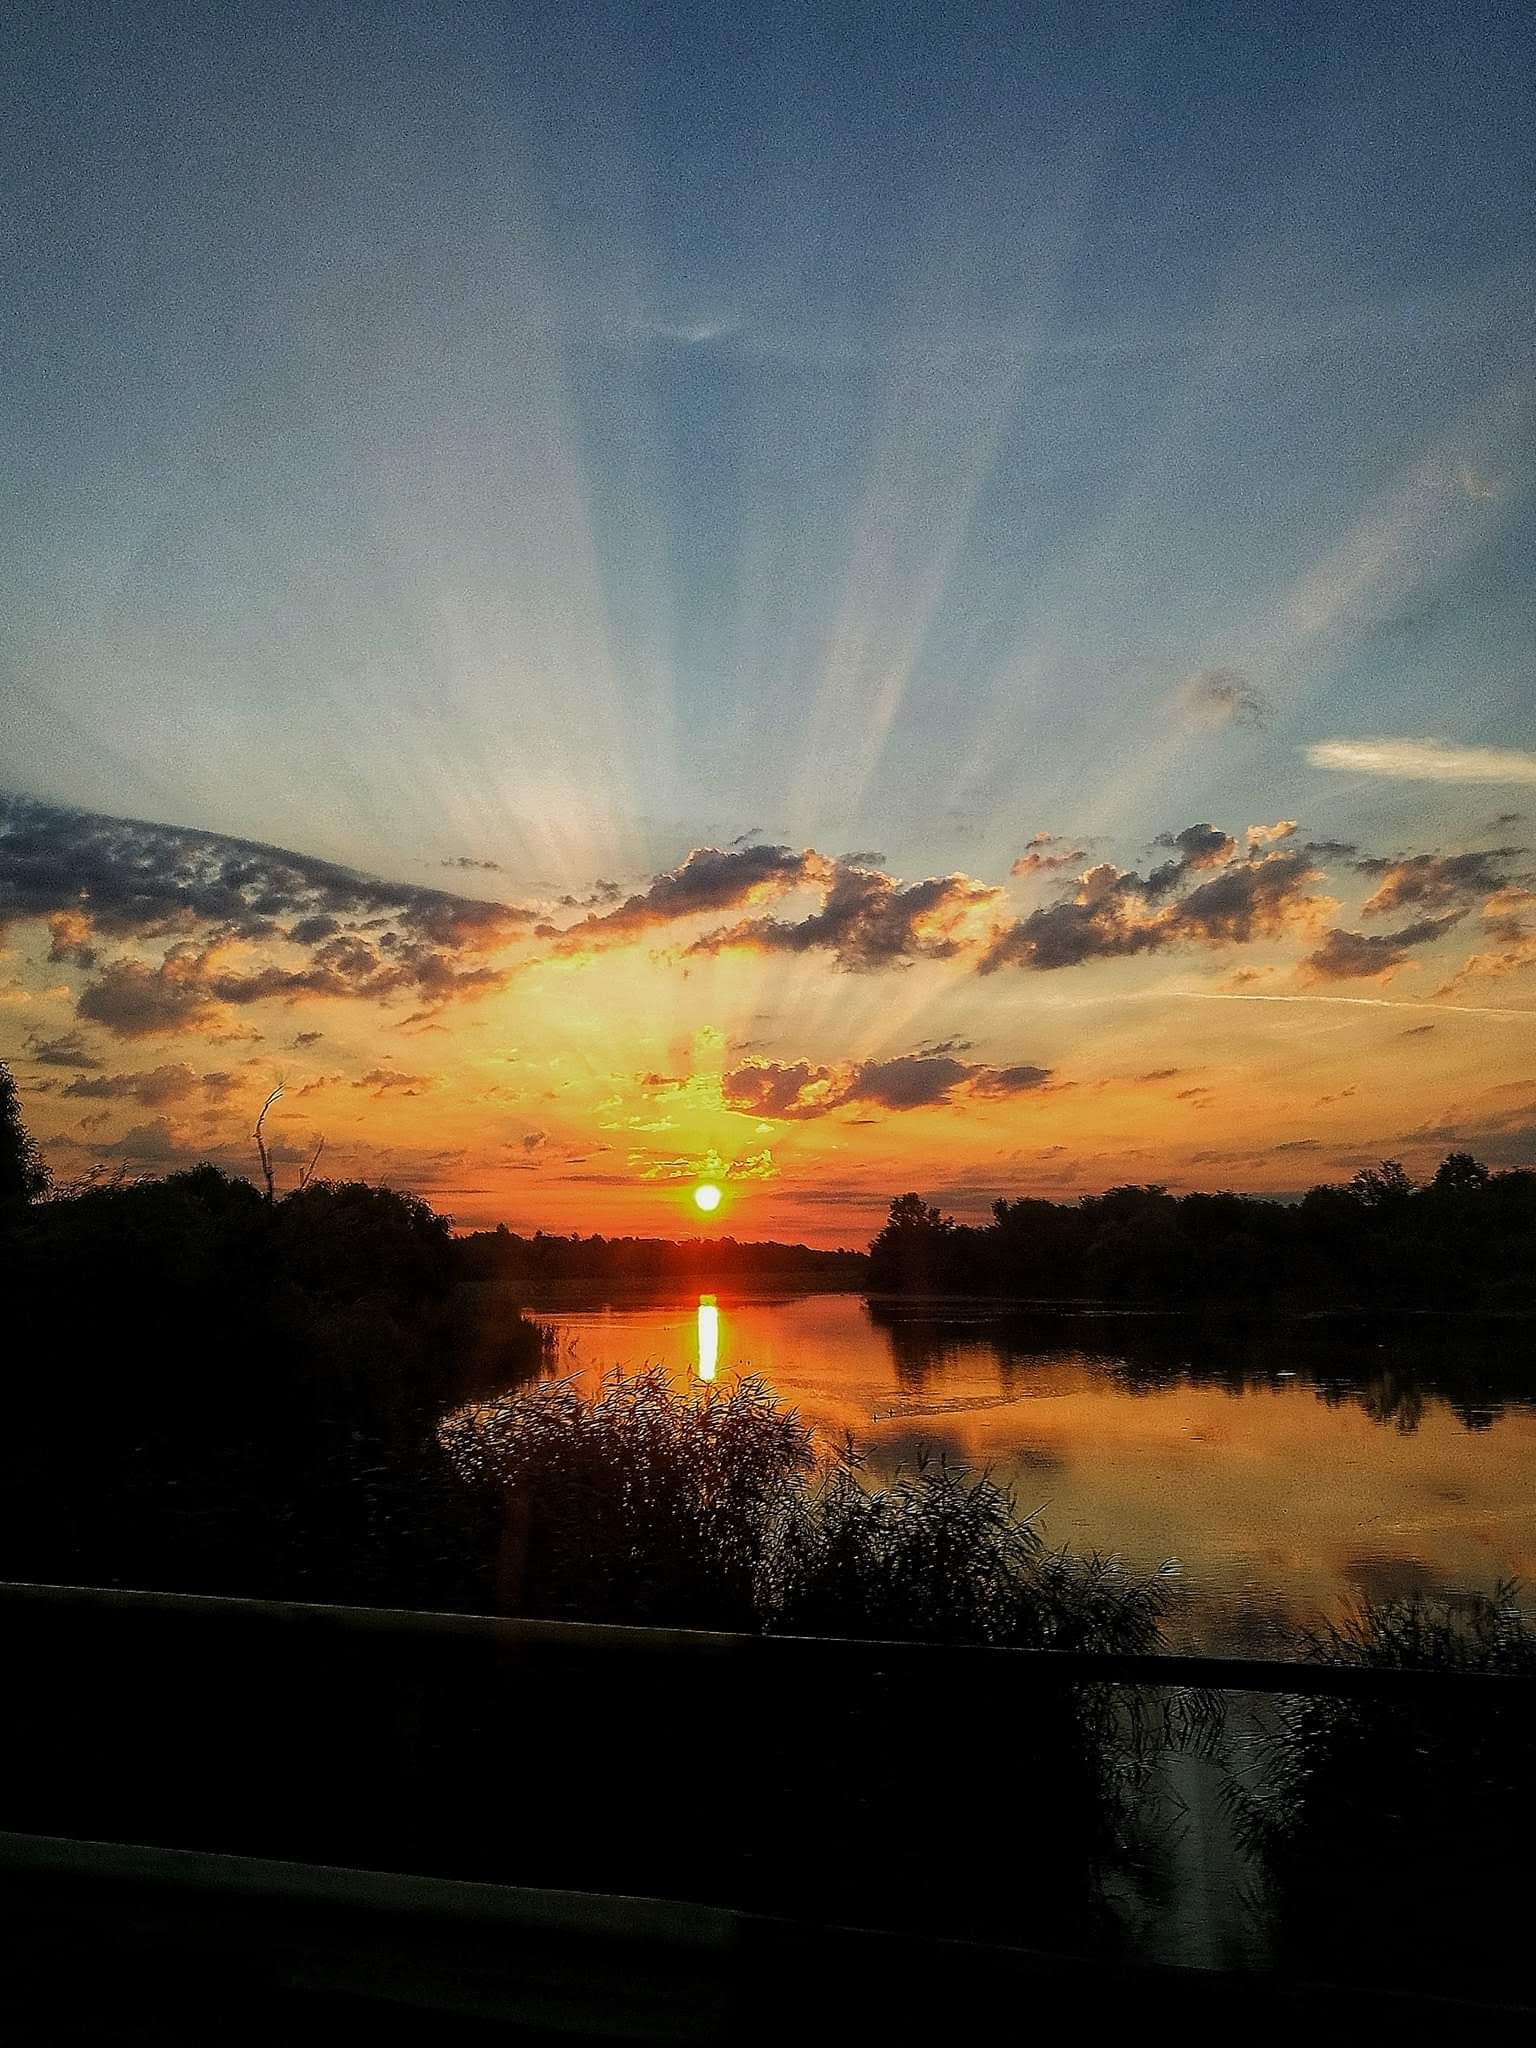
sun, sky, horizon, sunset, cloud, sunrise, natural landscape, water, afterglow, evening, morning, reflection, atmospheric phenomenon, dusk, tree, river, atmosphere, lake, sunlight, calm, dawn, landscape, ocean, red sky at morning, loch, sea, astronomical object, mountain, meteorological phenomenon, reservoir